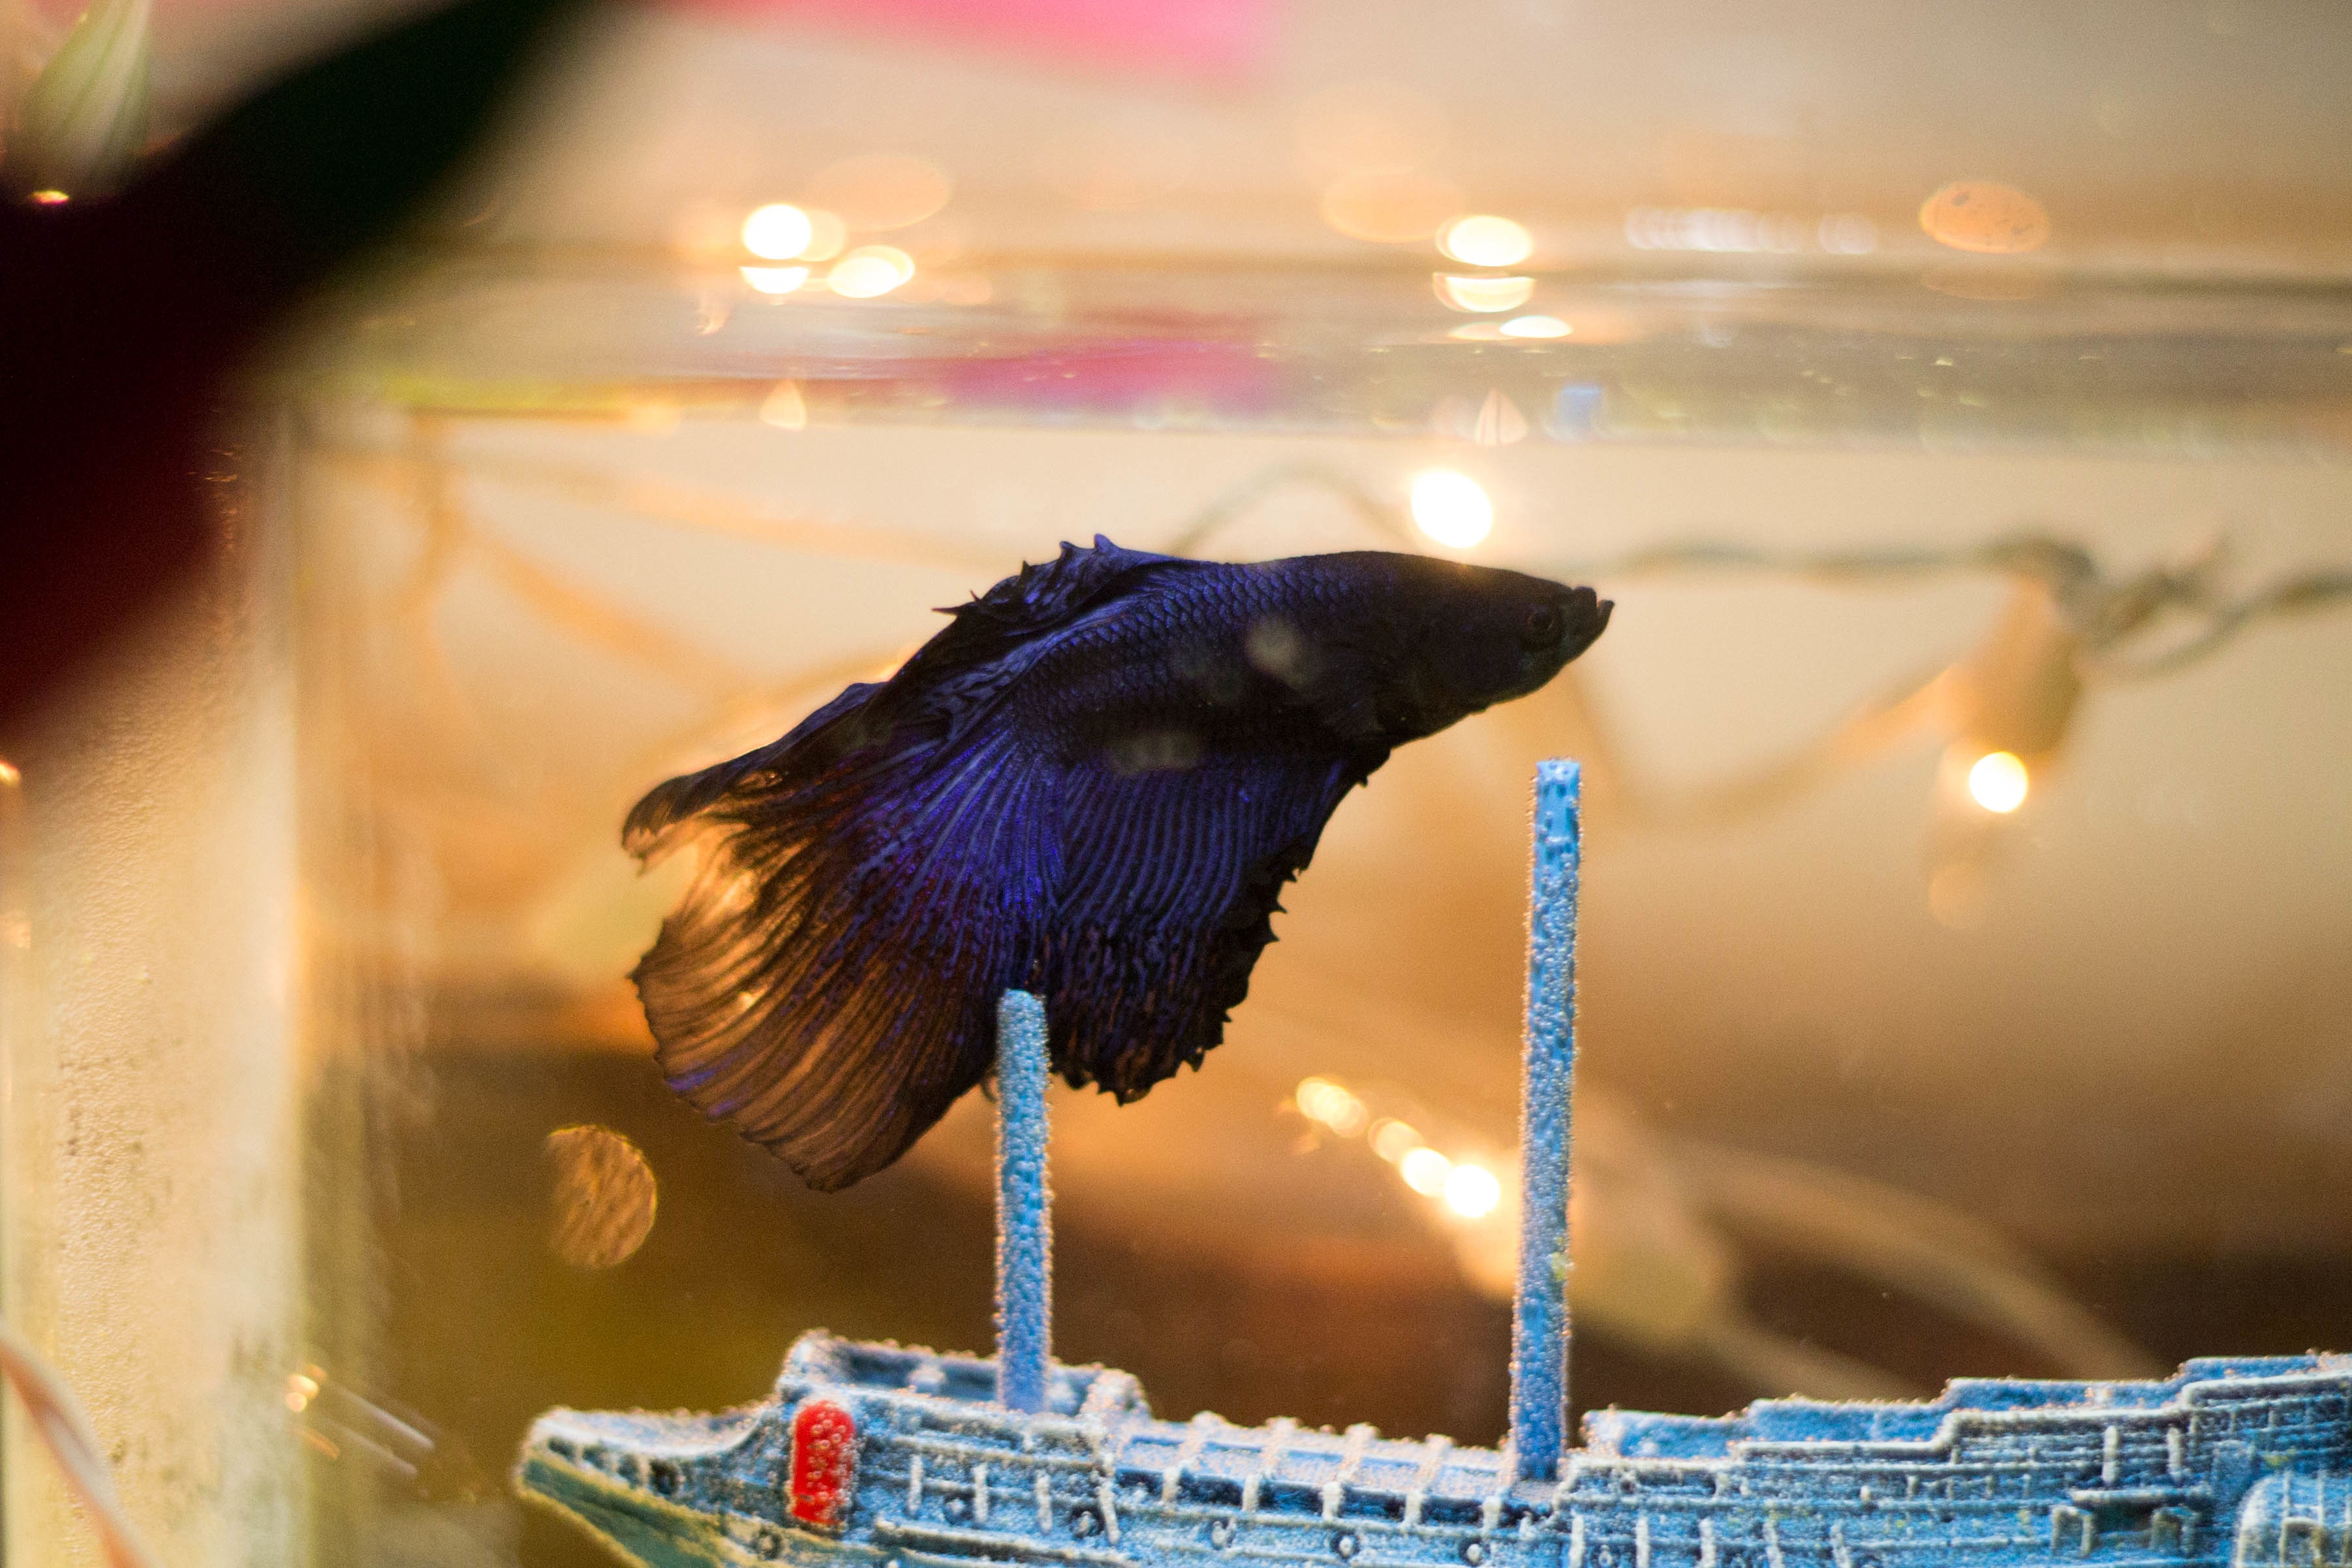
bird, wing, morning, reflection, color, blue, macro photography